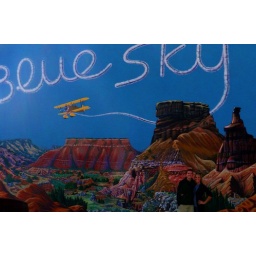
blue sky all around me